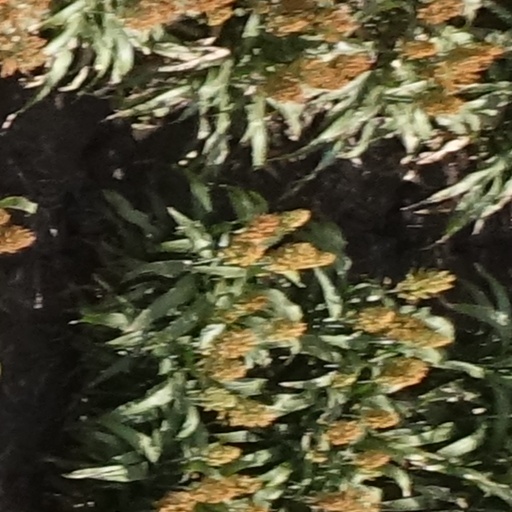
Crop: sorghum